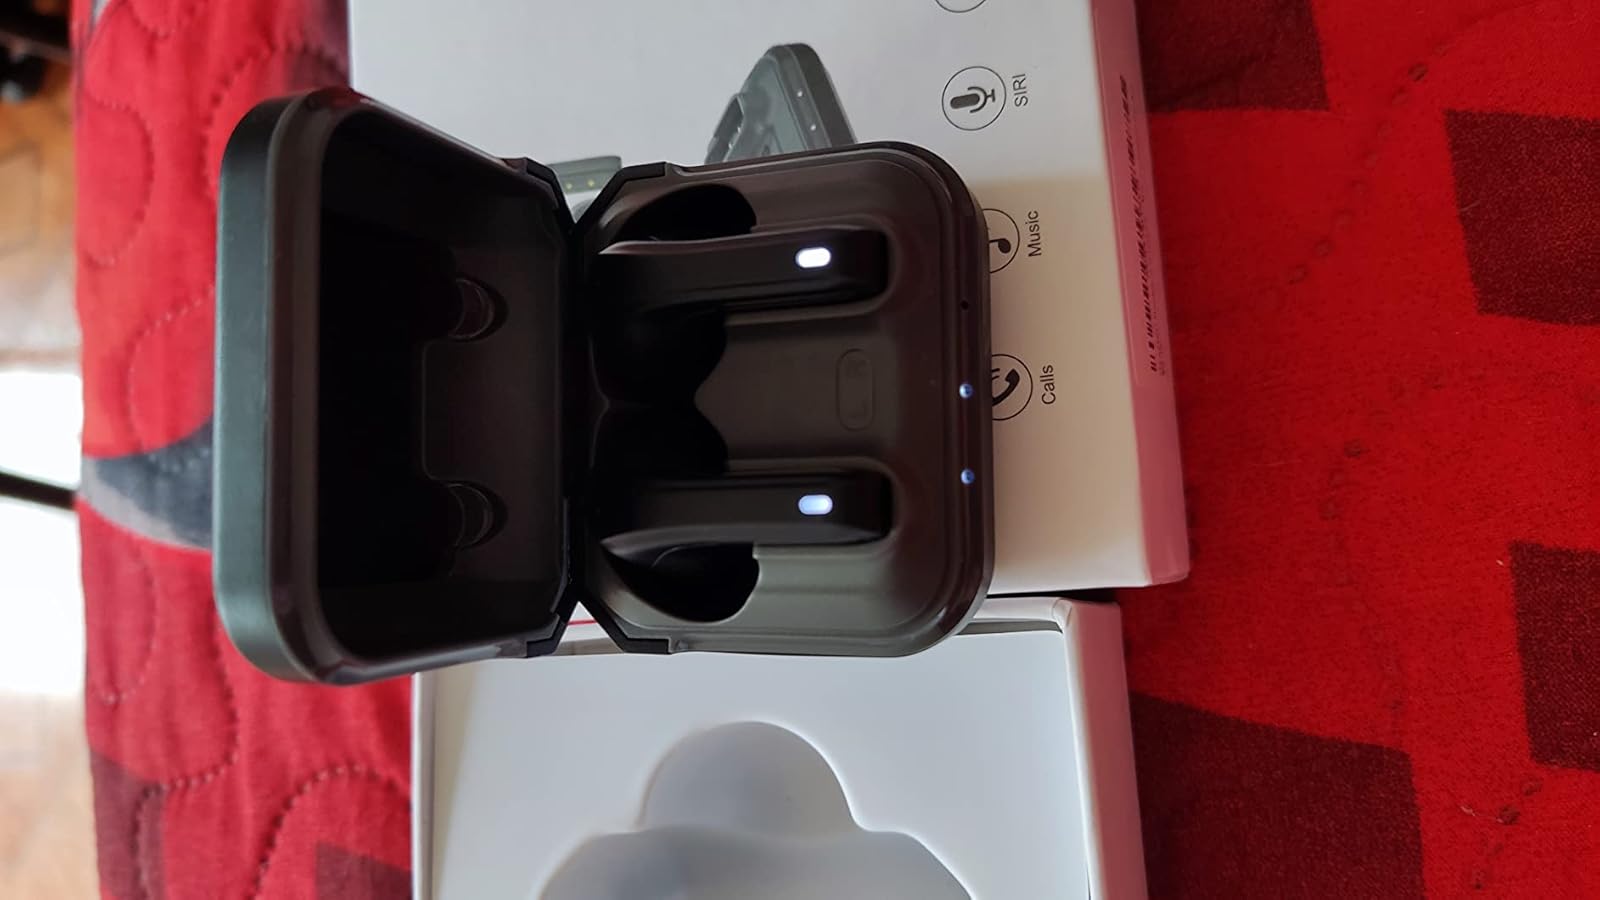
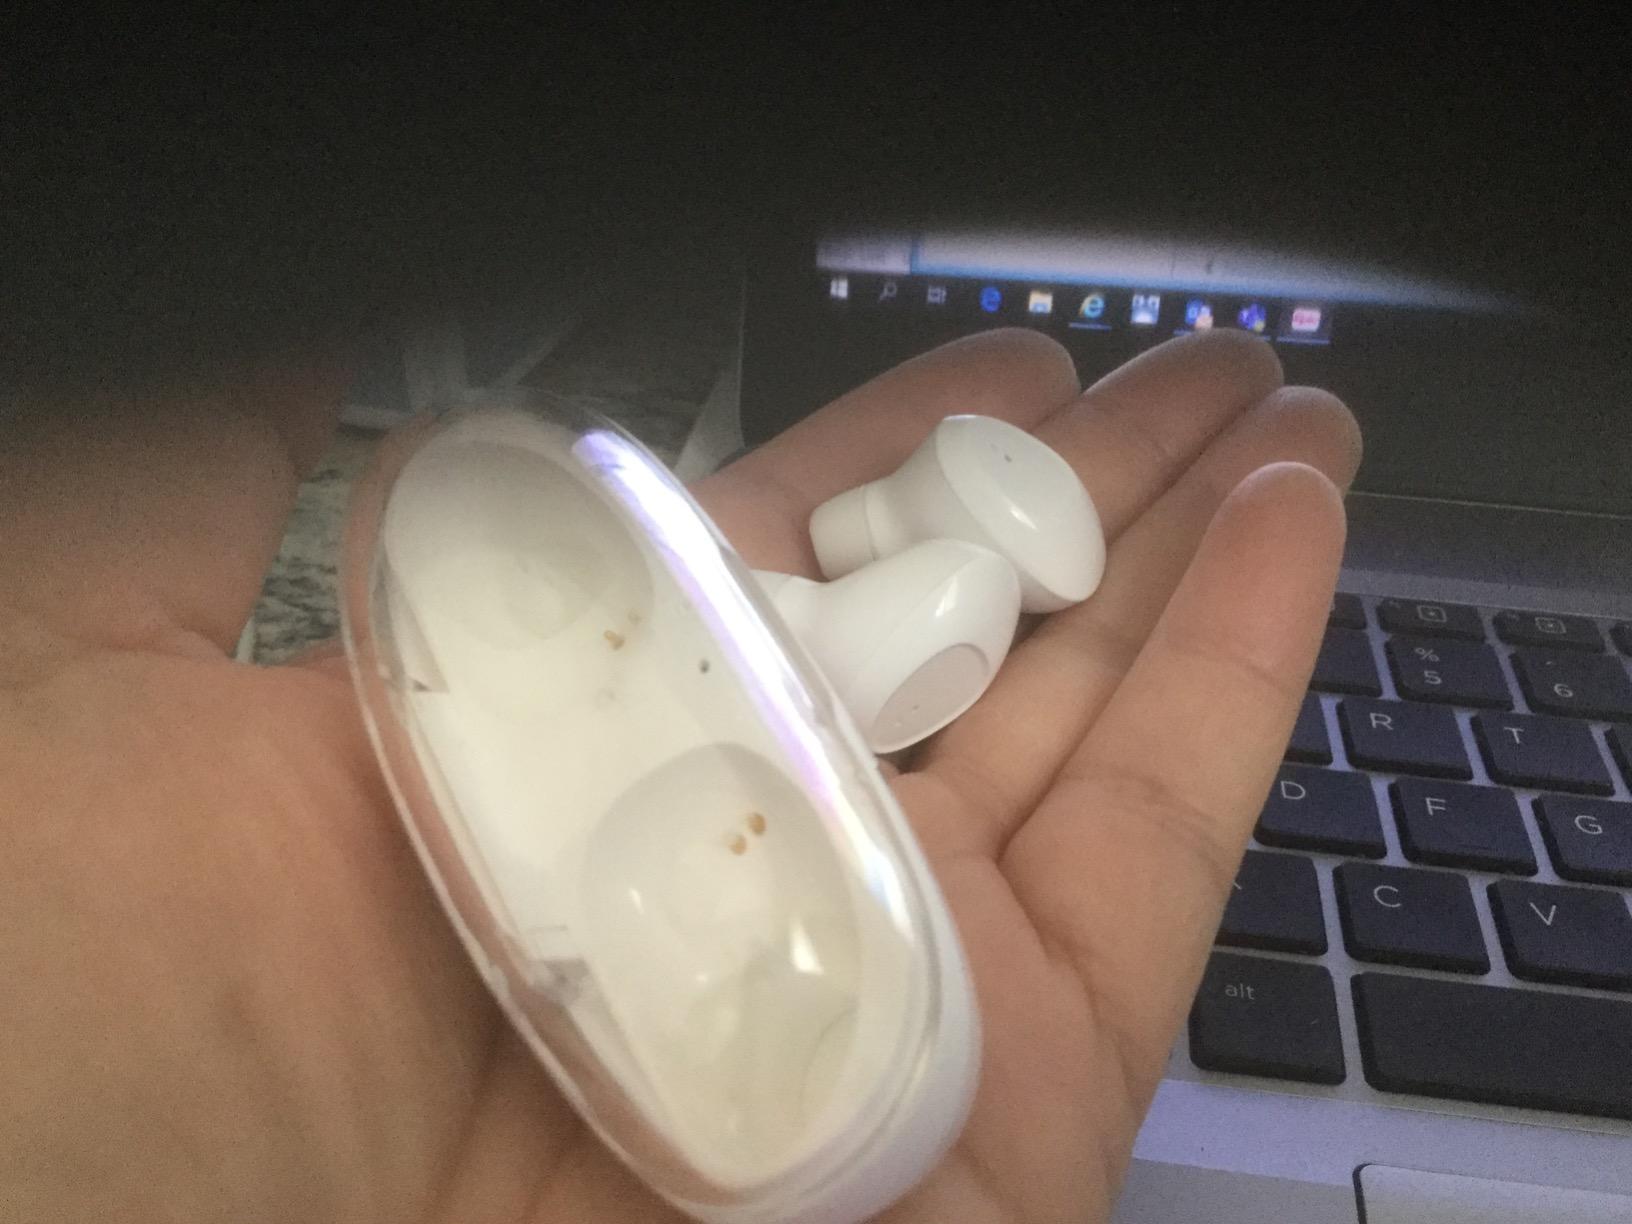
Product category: earbuds
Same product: no